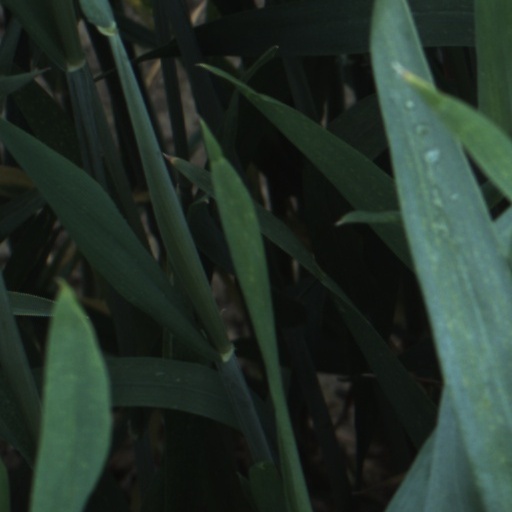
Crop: wheat